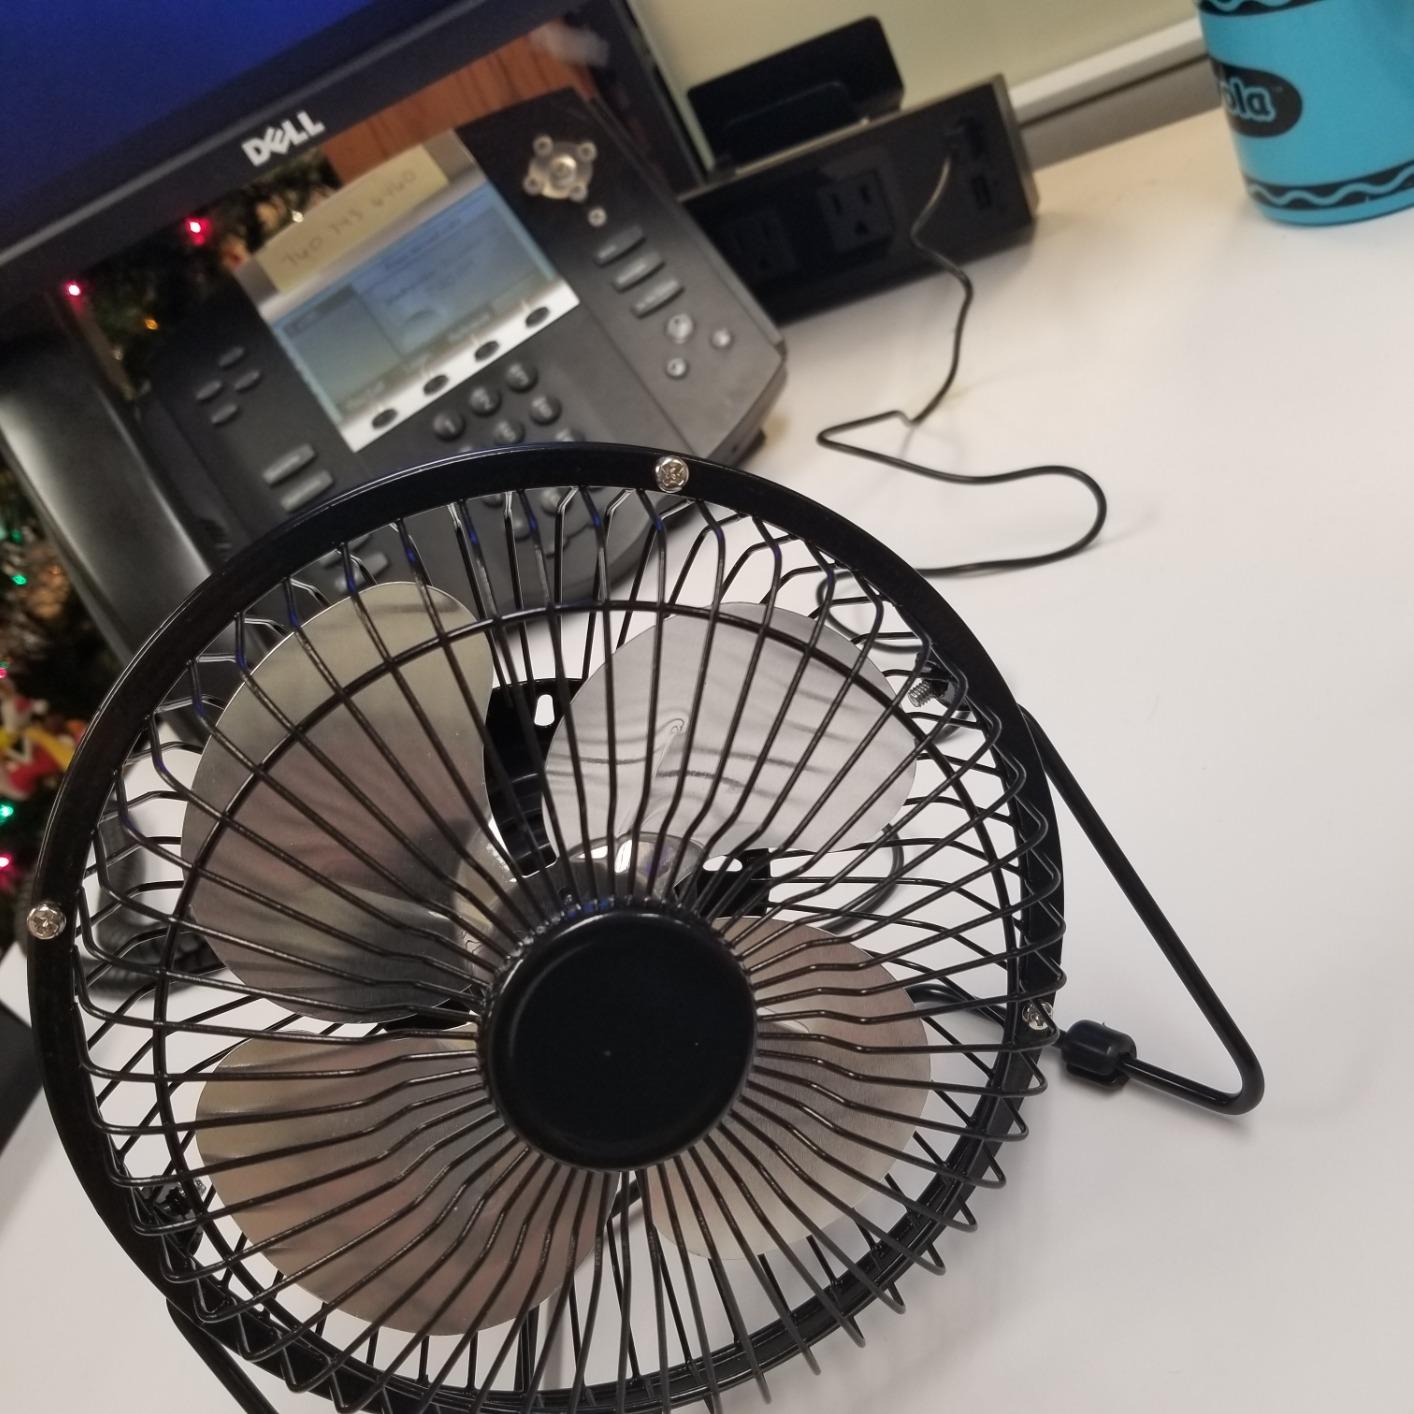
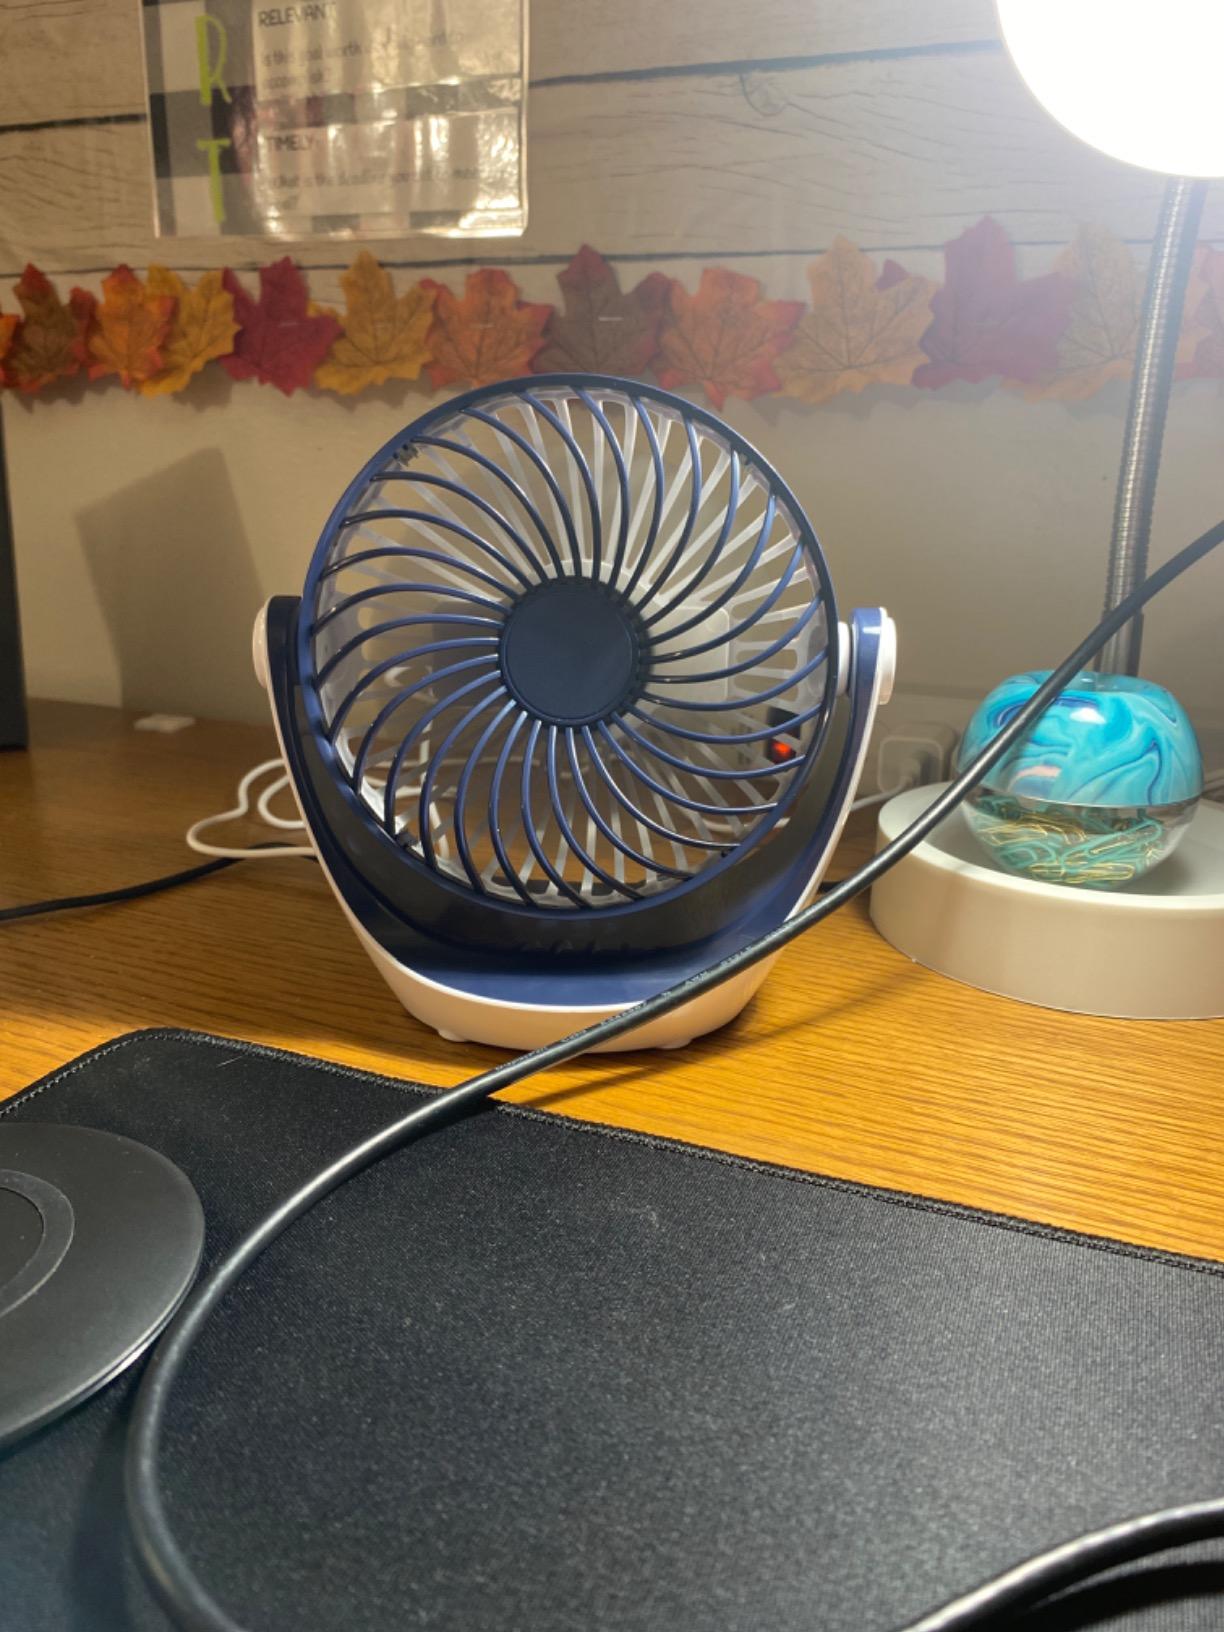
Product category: fan
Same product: no